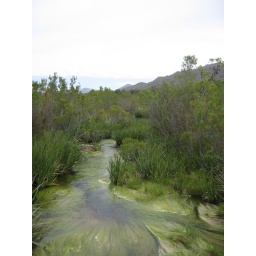
low water bridge, jeep road near de Tronk